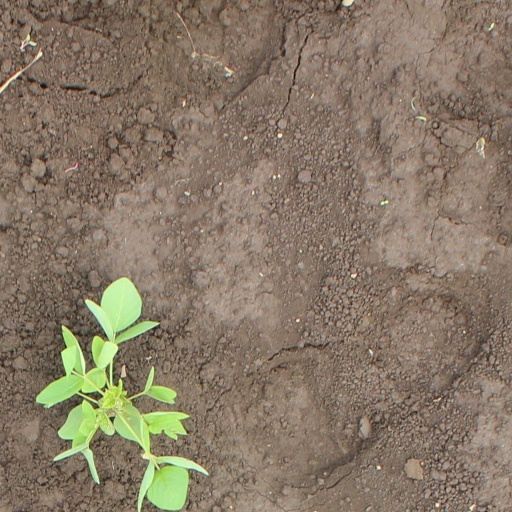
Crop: soybean